Battle of Suoi Chau Pha

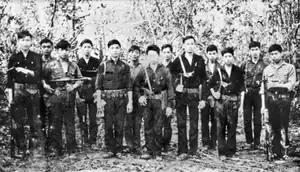
Việt Cộng soldiers, believed to be from D445 Battalion.

By the second half of 1967 the Việt Cộng seemed to have melted away in Phước Tuy province, abandoning many of their bunker systems and avoiding the main roads and towns. The Battle of Long Tân and Operation Bribie had weakened the communist forces in the province, while further operations had restricted their movement and logistics. This prompted the commander of the 1st Australian Task Force (1 ATF)—Brigadier Stuart Graham—to speculate that the Việt Cộng may have fled to the border, perhaps leaving the province altogether. Graham reasoned that a succession of operations in the south-east of the province and the completion of the barrier minefield at Đất Đỏ meant that no single, sizable threat remained to the populated areas of Phước Tuy.